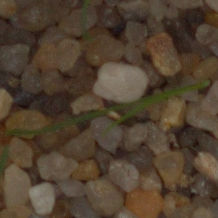
Label: loose_silkybent